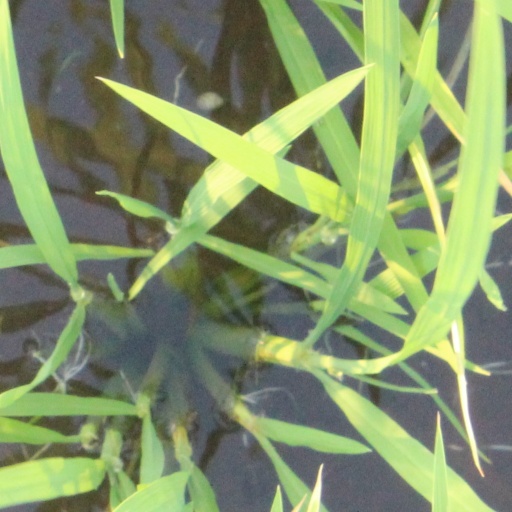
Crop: rice